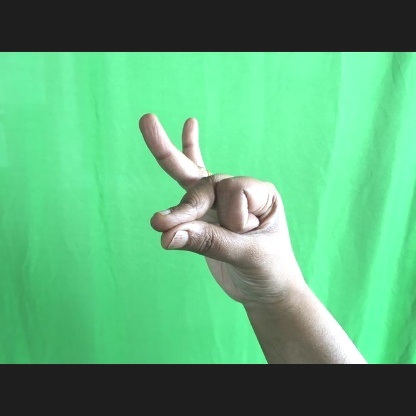
Mudra: Bramaram